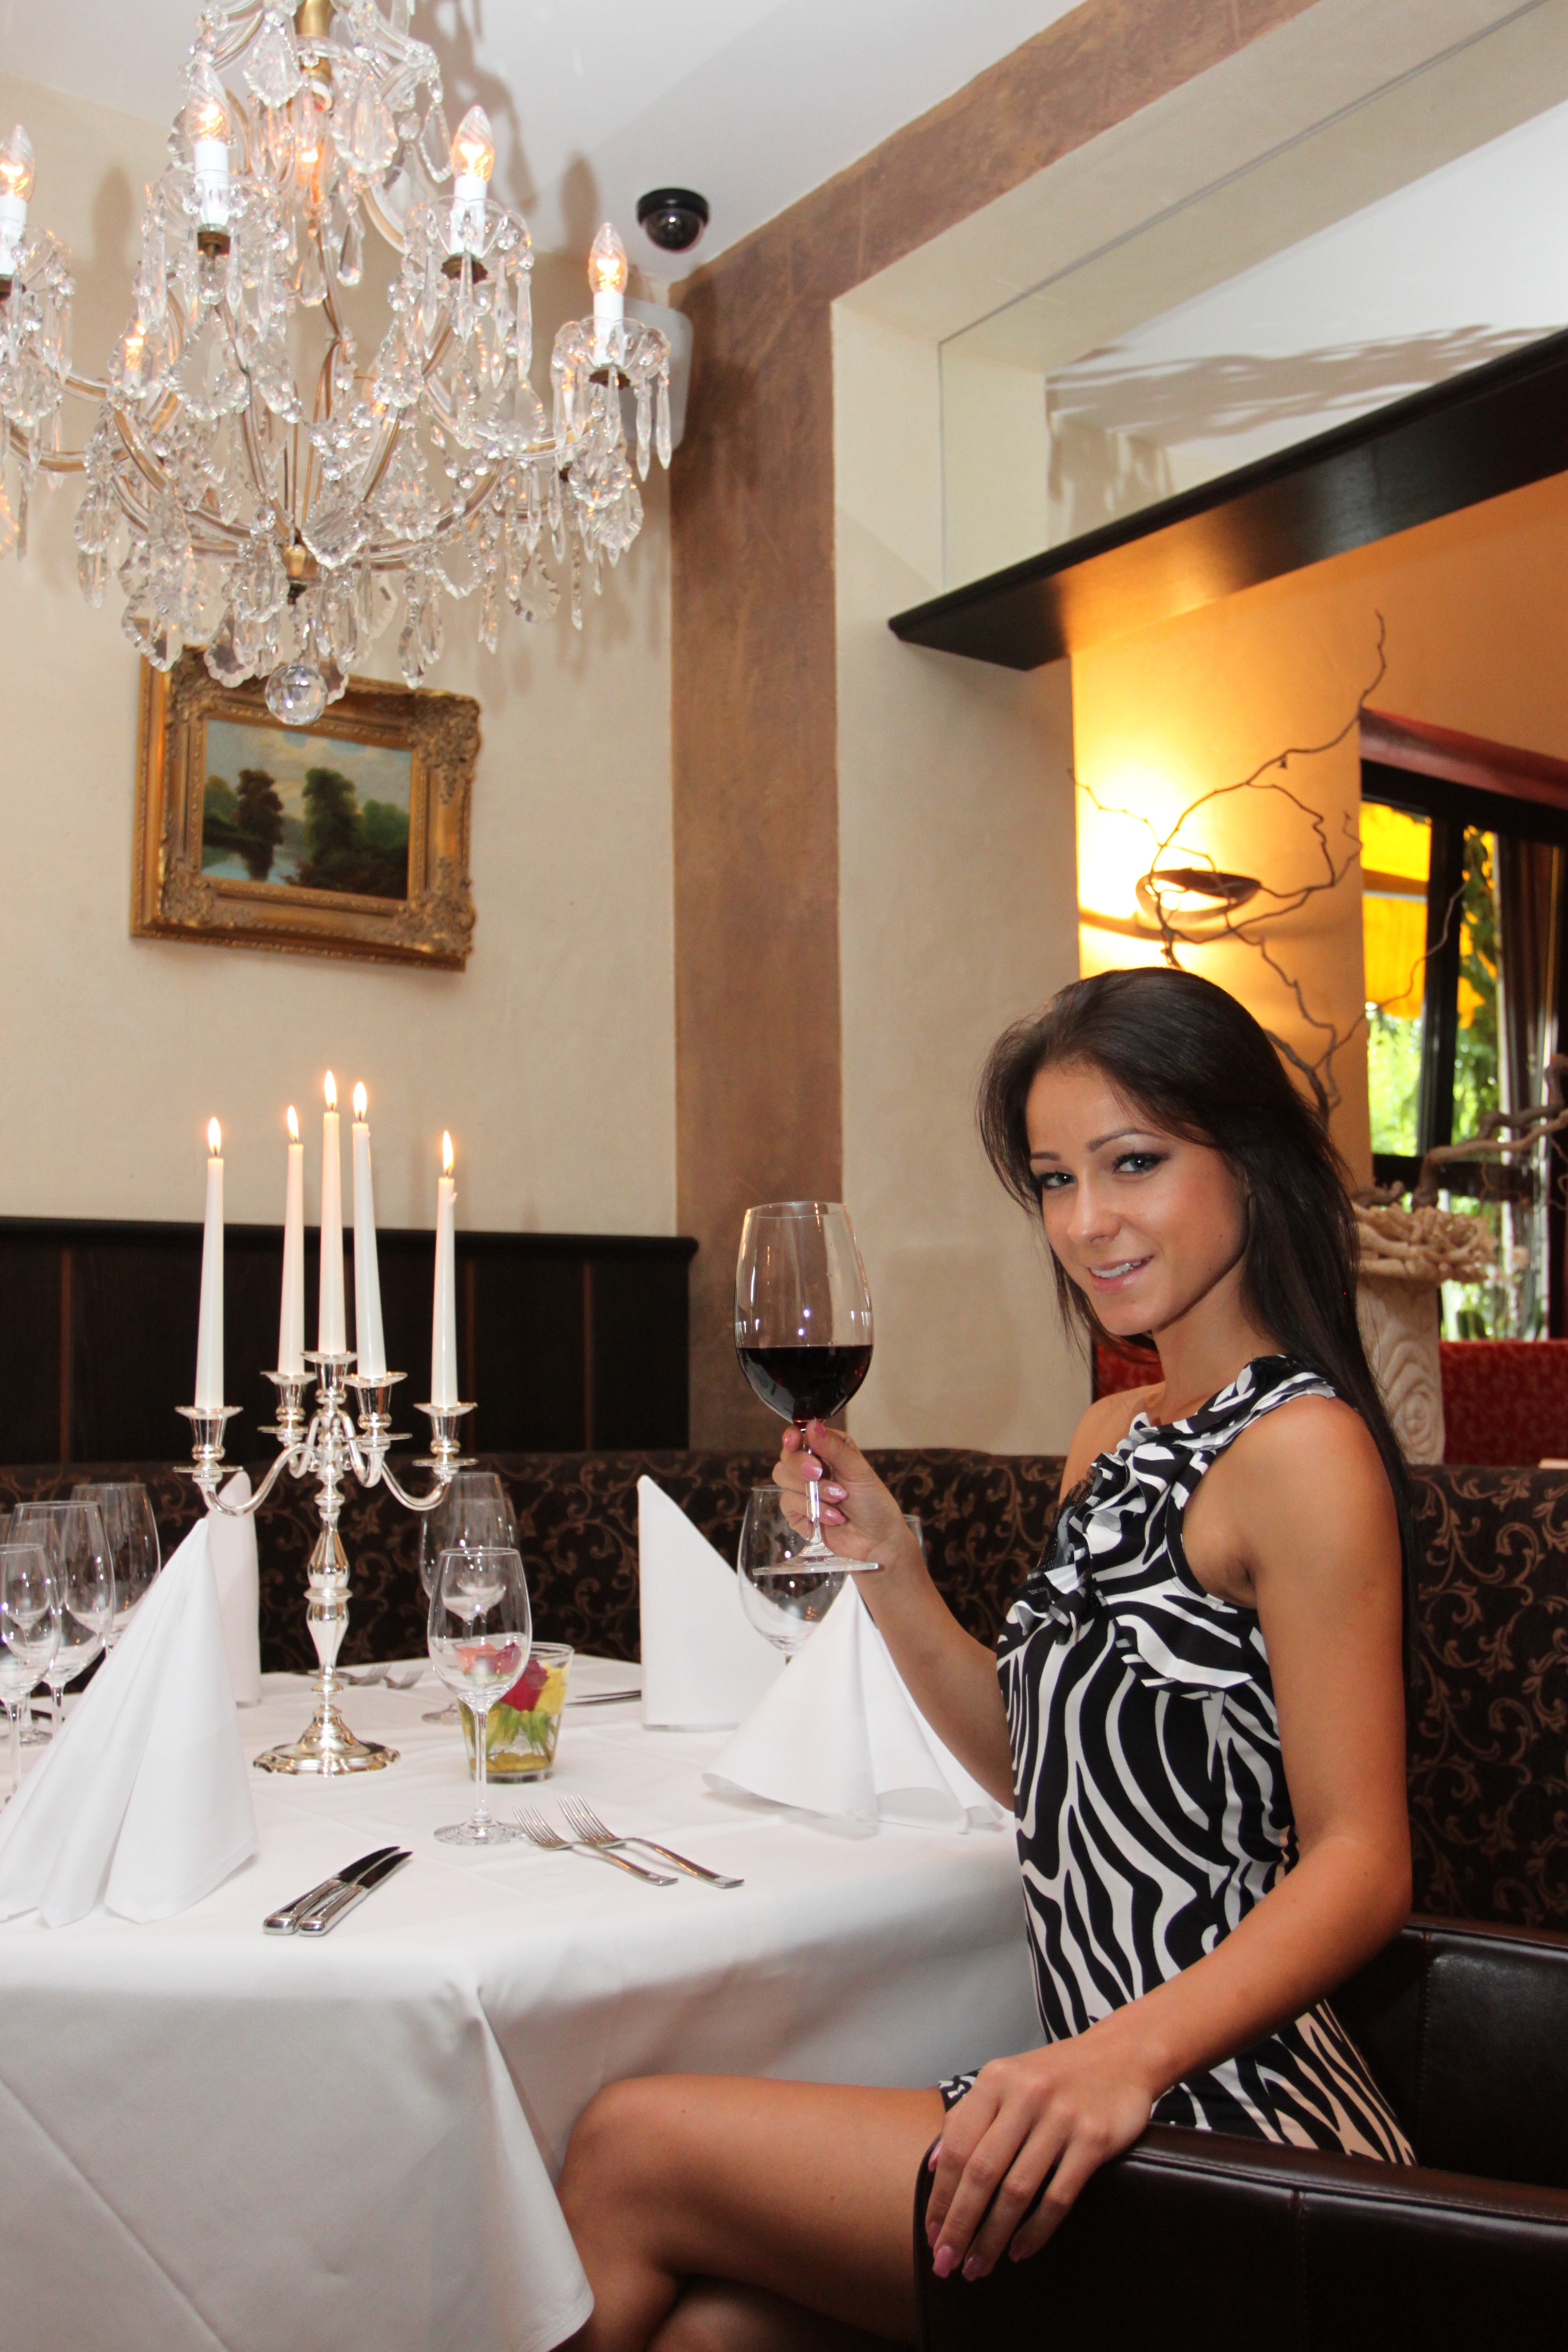
table, restaurant, red wine, candlestick, date, interior design, wine glass, dinner, appointment